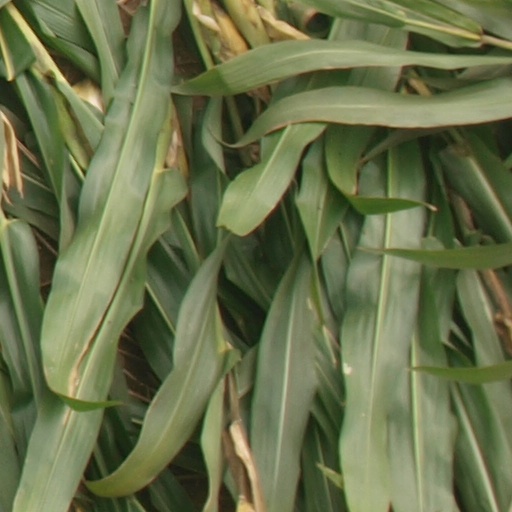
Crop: maize; corn